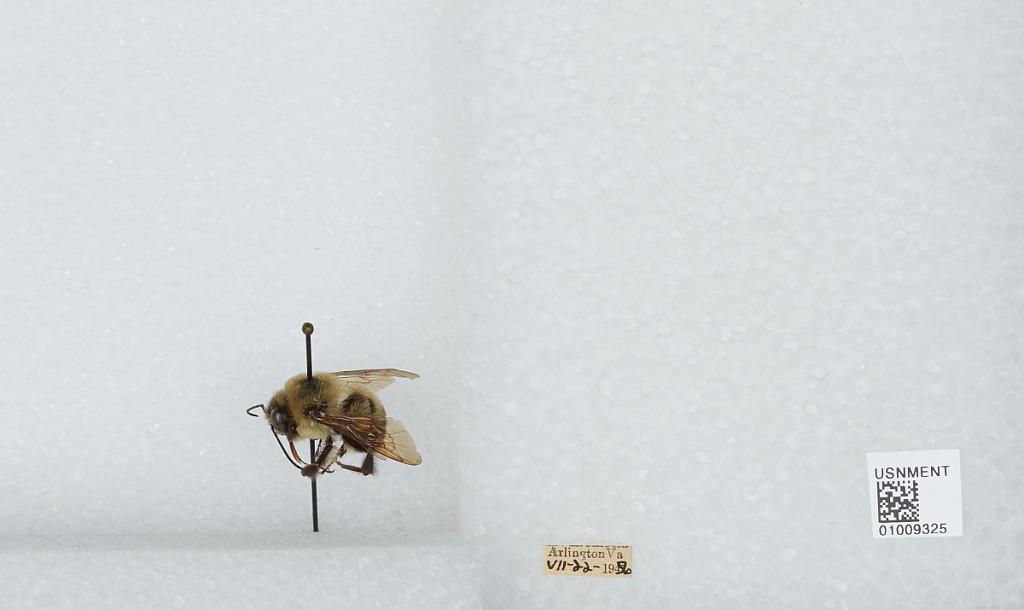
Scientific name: Bombus (Separatobombus) griseocollis (De Geer)
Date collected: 1956-7-22
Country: United States
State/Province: Virginia
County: Arlington
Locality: Arlington
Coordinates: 38.8803, -77.1083